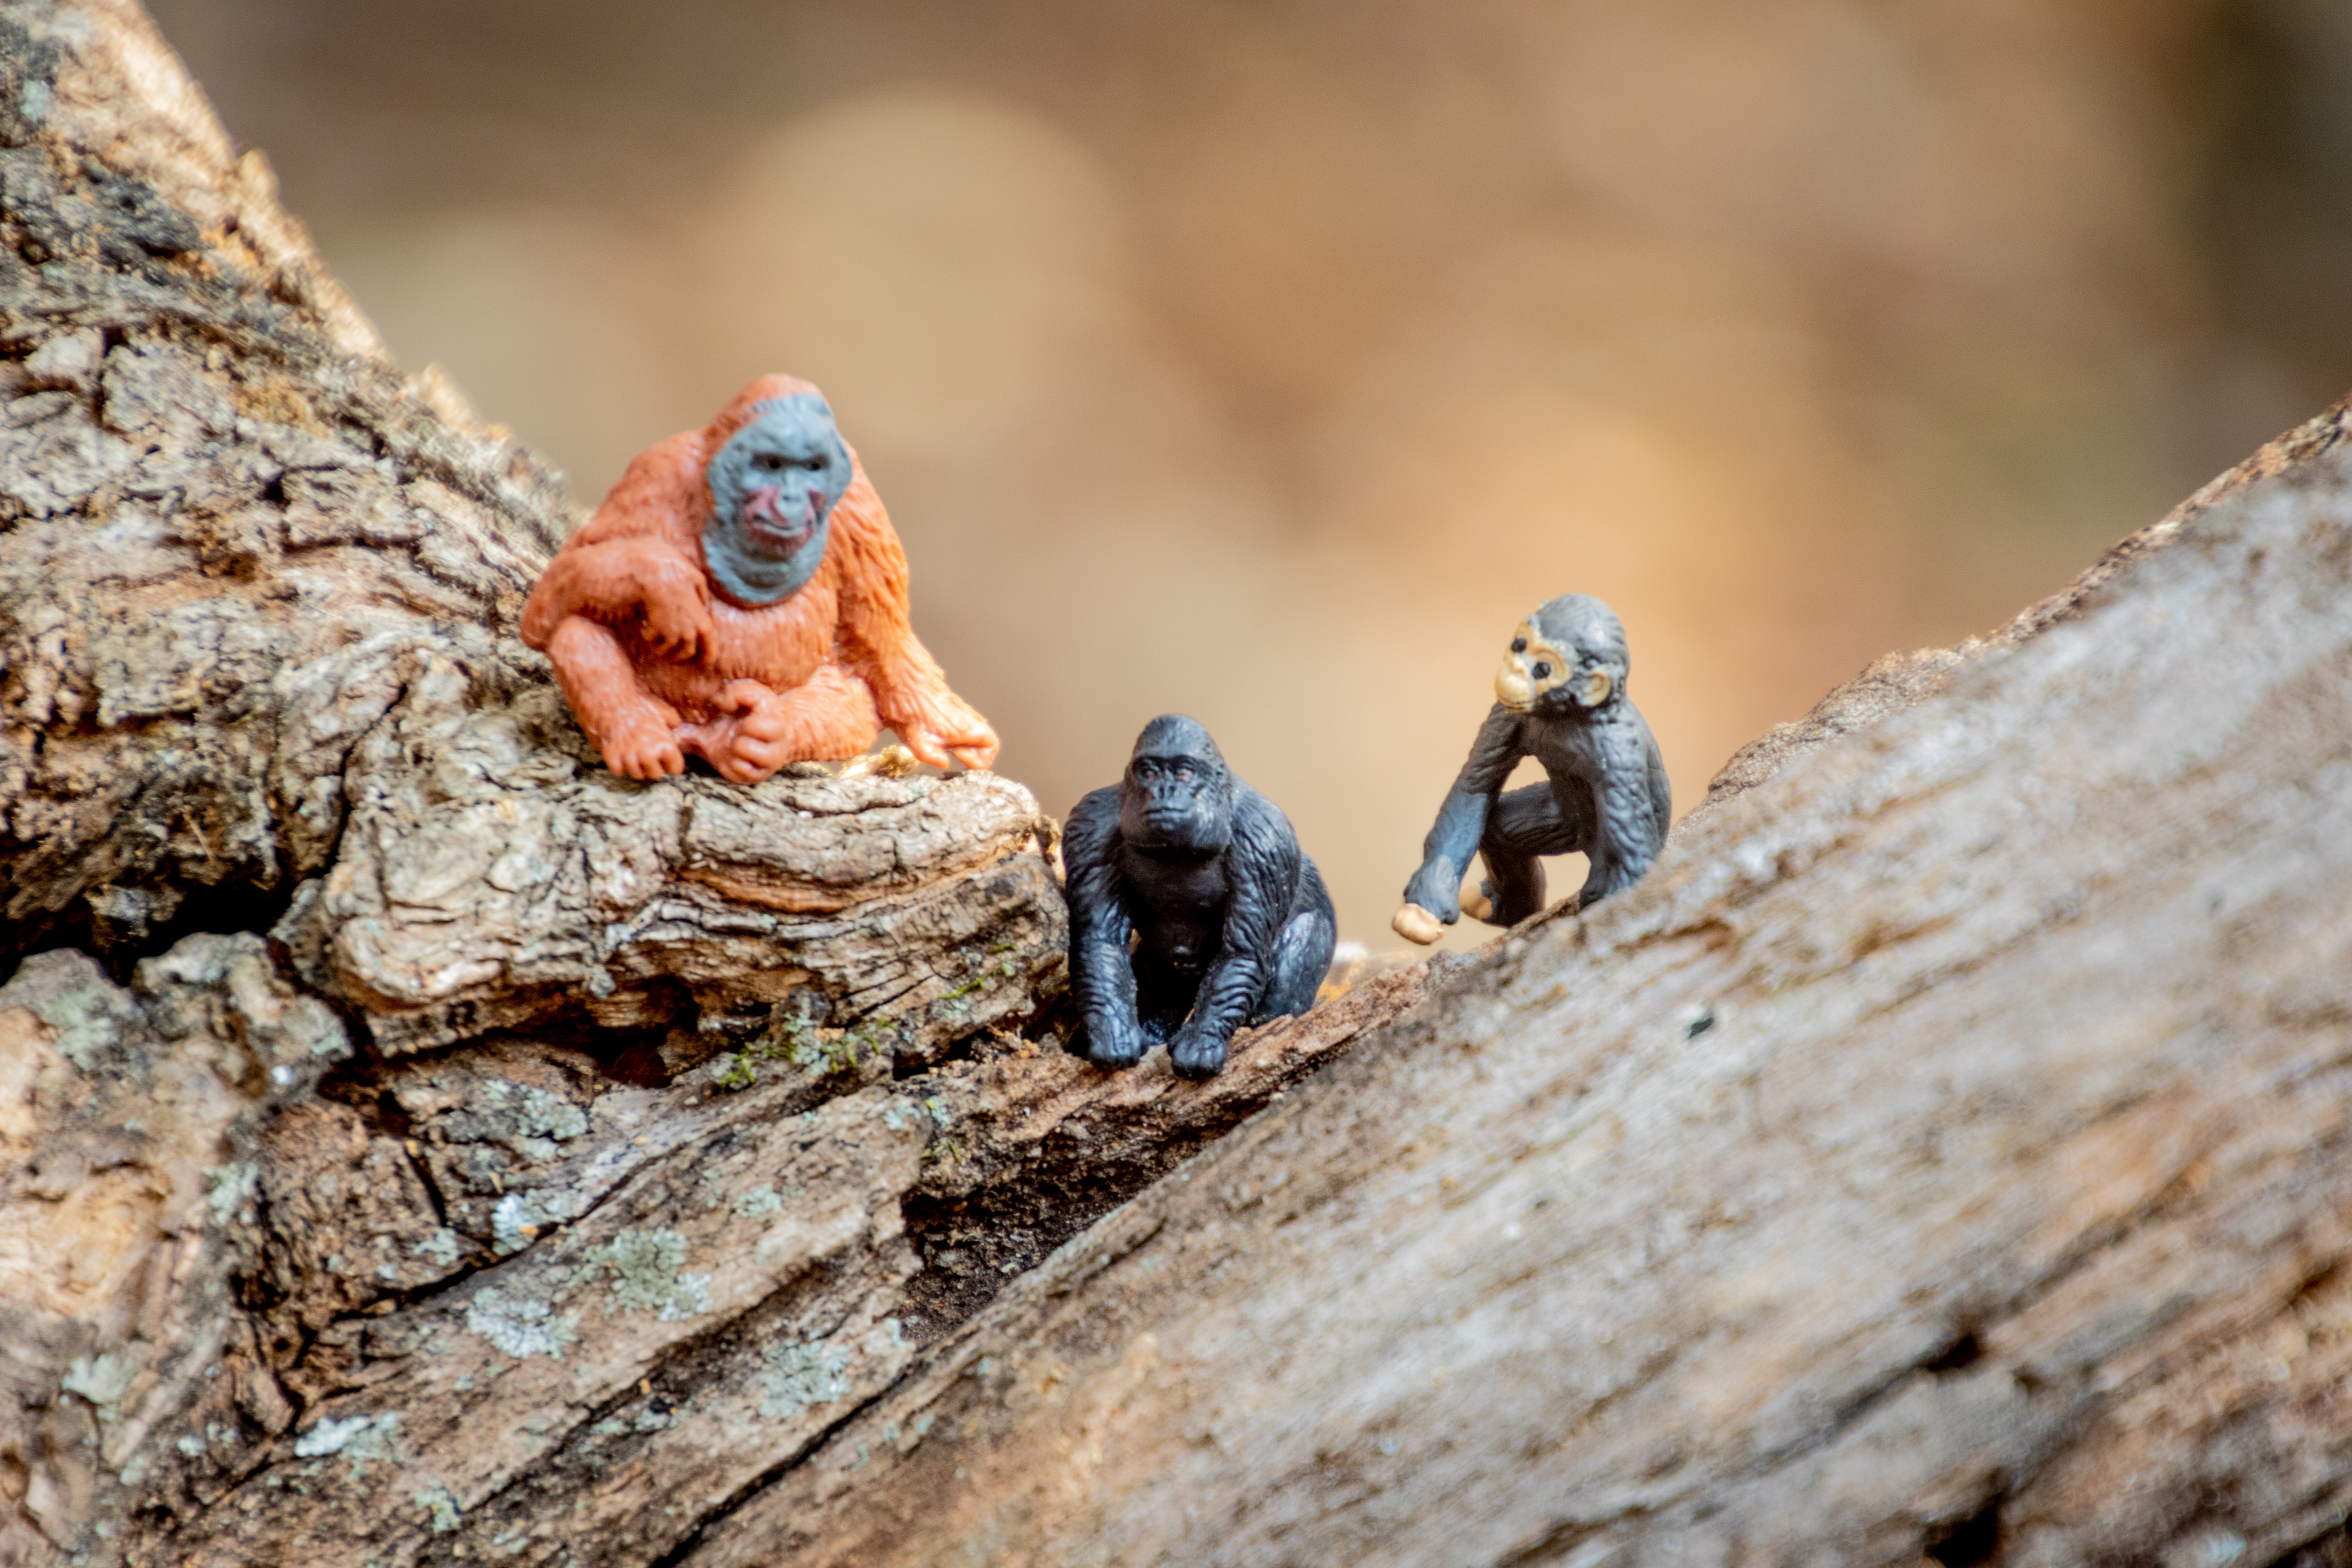
organism, wood, tree, wildlife